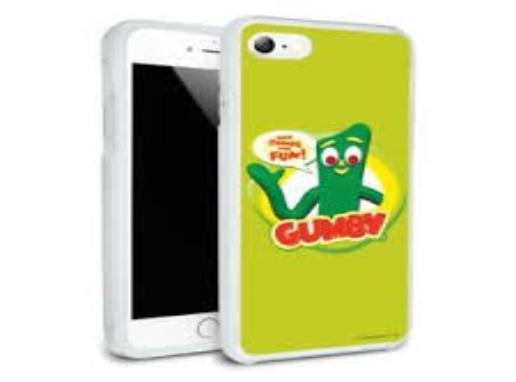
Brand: gumby
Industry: Clothes